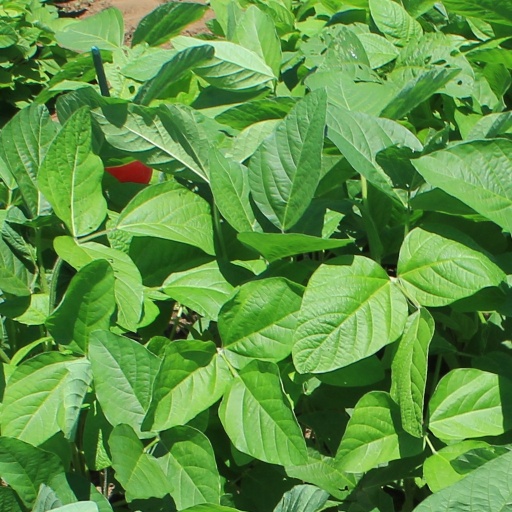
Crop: soybean